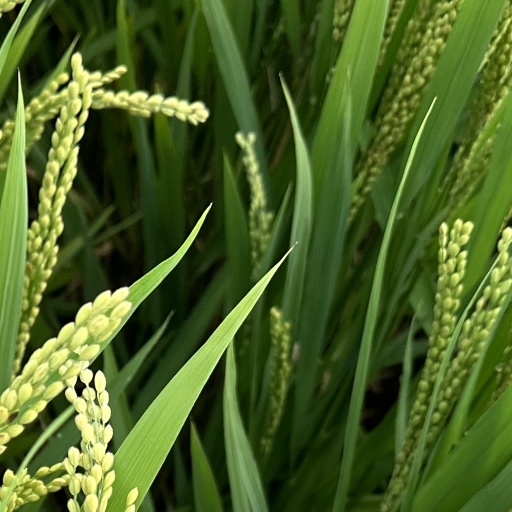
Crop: rice